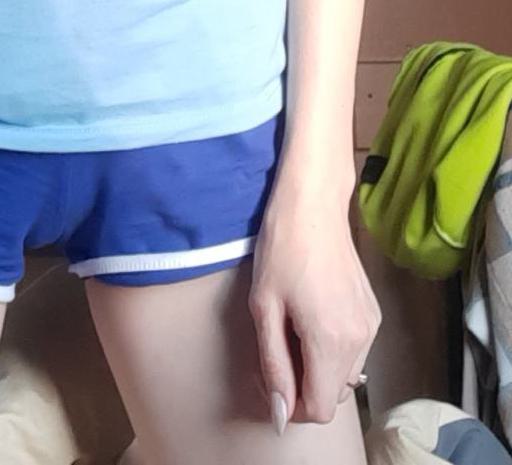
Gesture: no_gesture